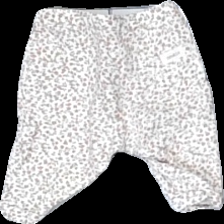
View: back
Type: Trousers
Category: Children
Brand: Not in the list
Brand text on label: newbie
Colors: White, Pink, Green
Material: 100% Cotton
Pattern: Floral print
Size: 56
Season: All
Price range: 50-100
Recommended usage: Reuse